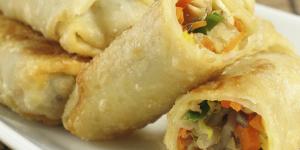
rollitos de primavera con thermomix